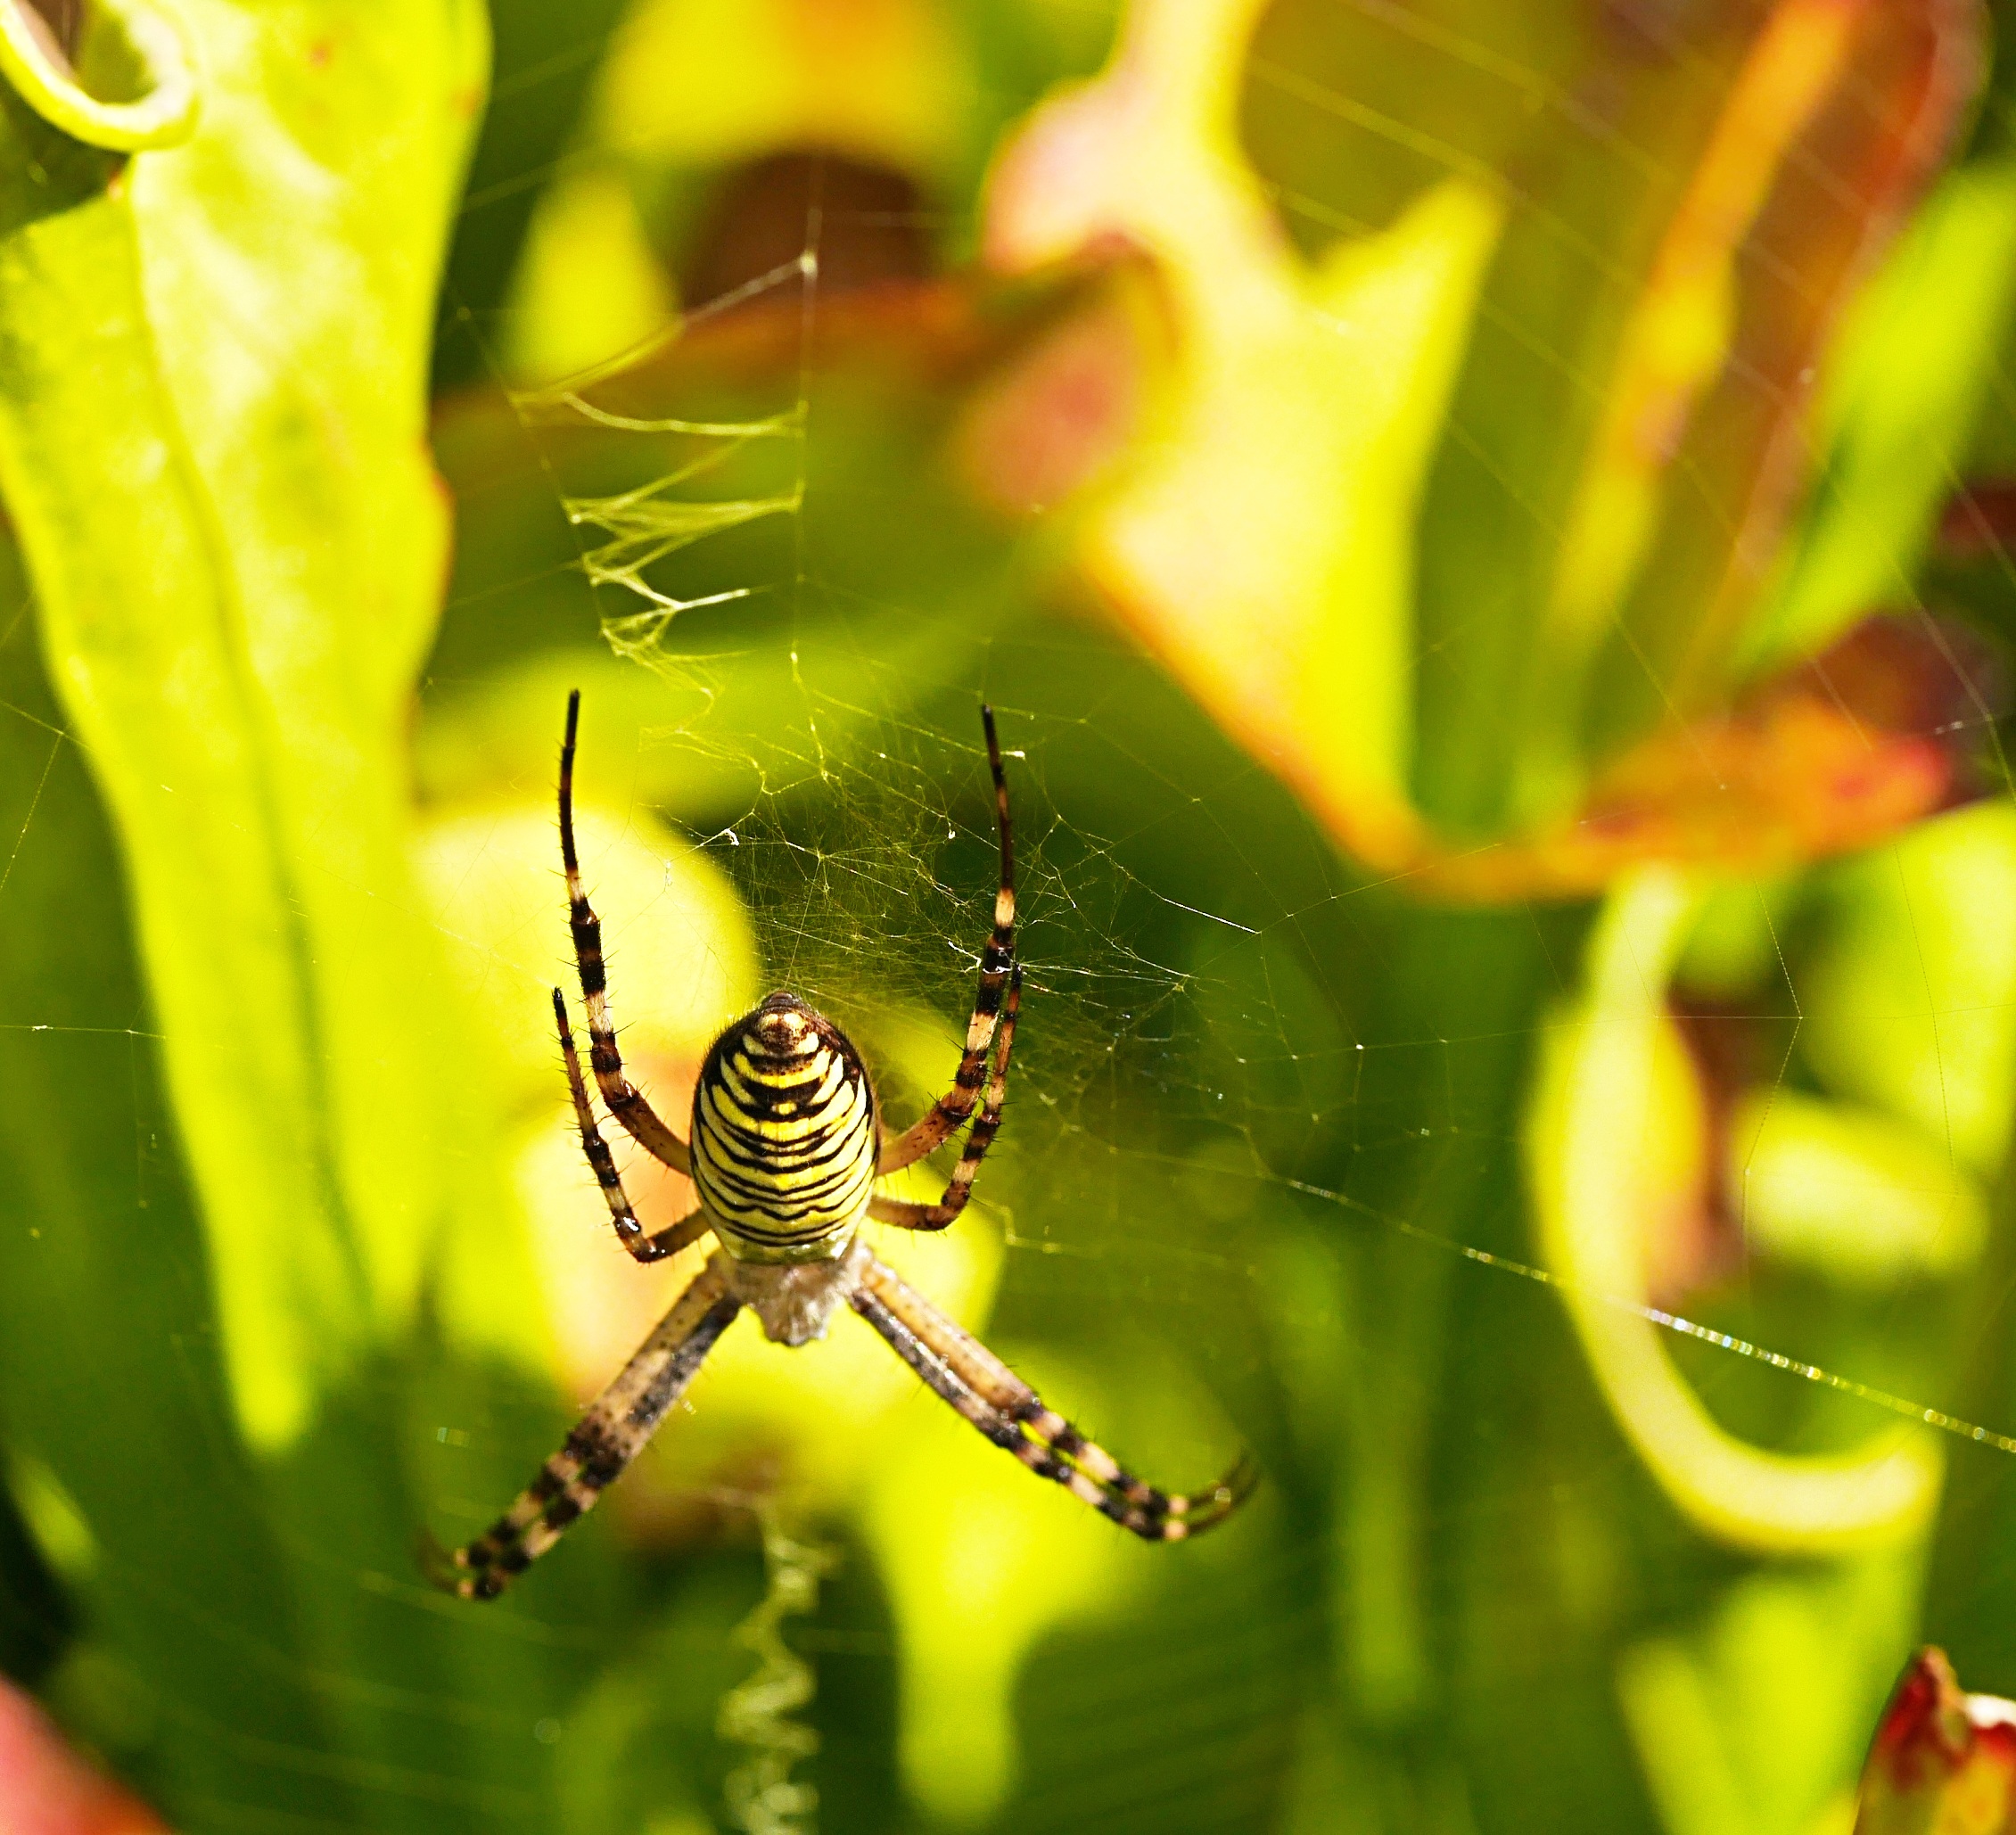
nature, photography, leaf, flower, green, insect, botany, yellow, flora, fauna, invertebrate, striped, close up, spider, arachnid, cobwebs, macro photography, arthropod, european garden spider, araneus, orb weaver spider